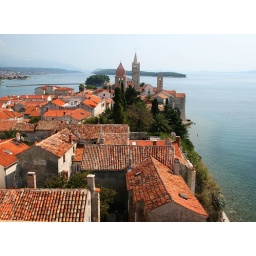
Three of the towers in the distance, I'm dangling out of the window on the fourth!